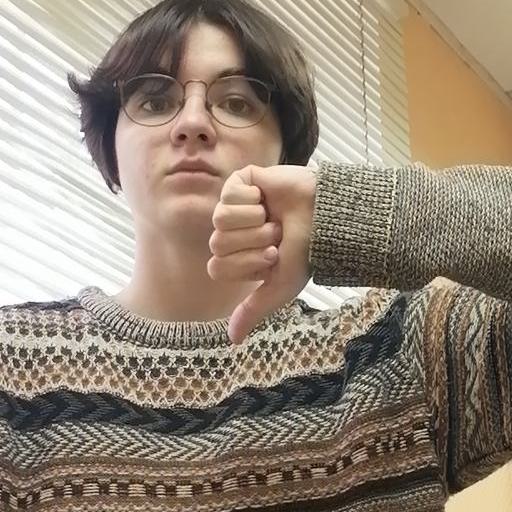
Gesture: dislike